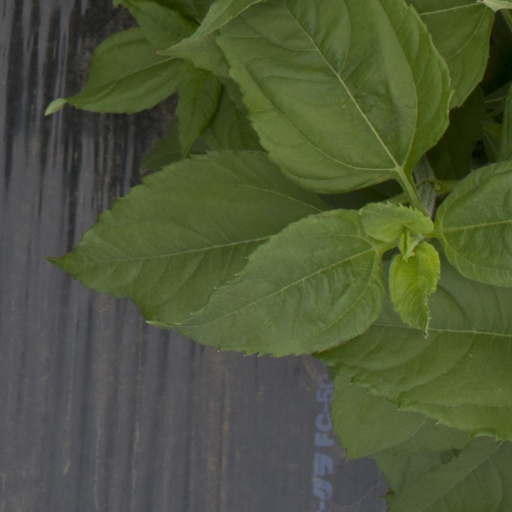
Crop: Jerusalem artichoke